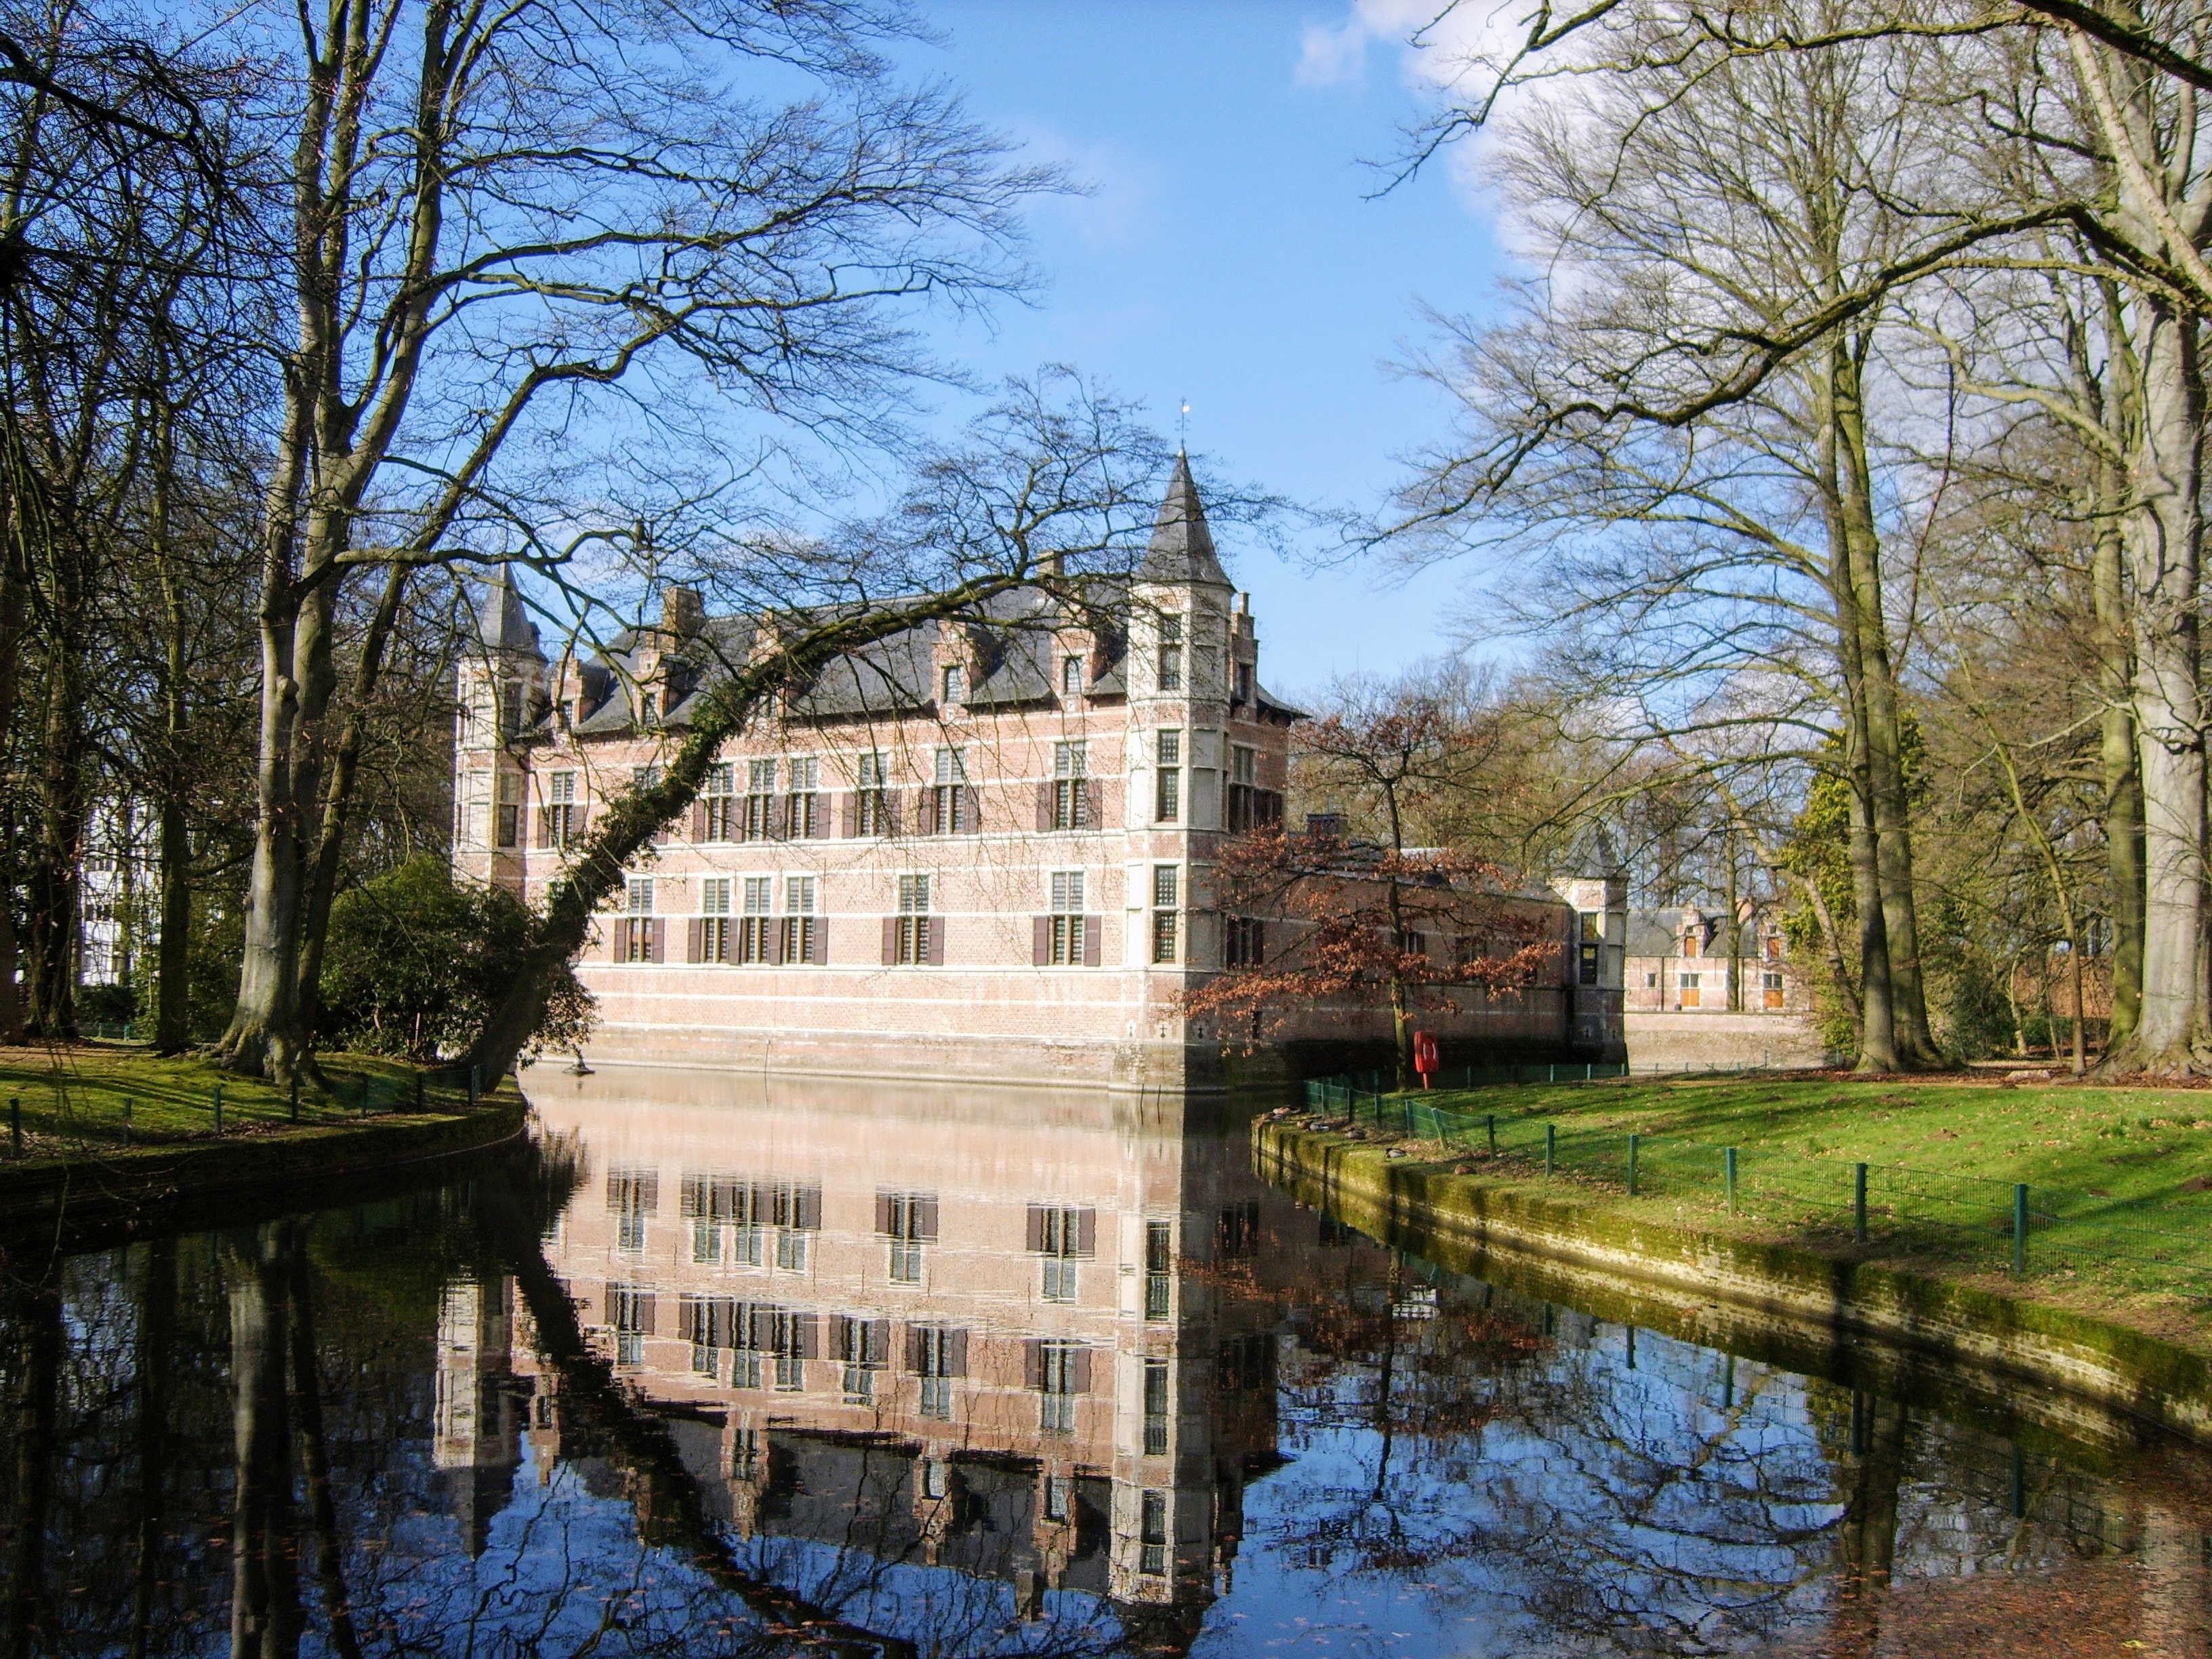
tree, water, mansion, building, chateau, palace, river, canal, pond, reflection, park, castle, garden, waterway, belgium, sunny, estate, antwerp, ditch, moat, manor house, stately home, reflecting pool, water castle, ekeren, field wijck